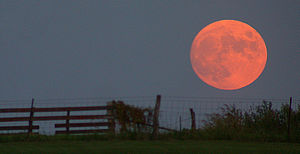
Måneillusionen
Månen tæt ved horisonten
Måneillusionen er det påfaldende fænomen at månen synes langt større når den står tæt ved horisonten end når den står højt på himlen. Mange forklaringer på fænomenet er fremsat.